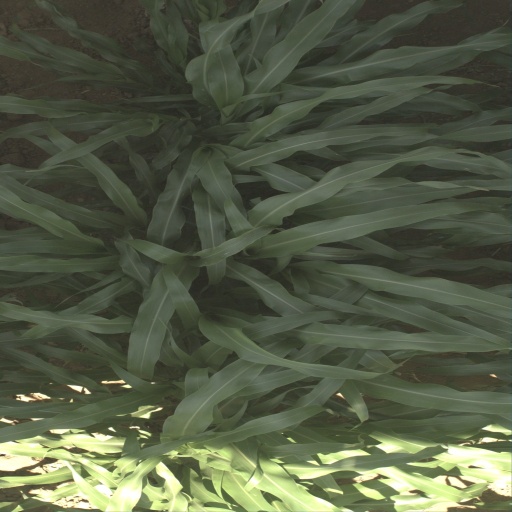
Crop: sorghum